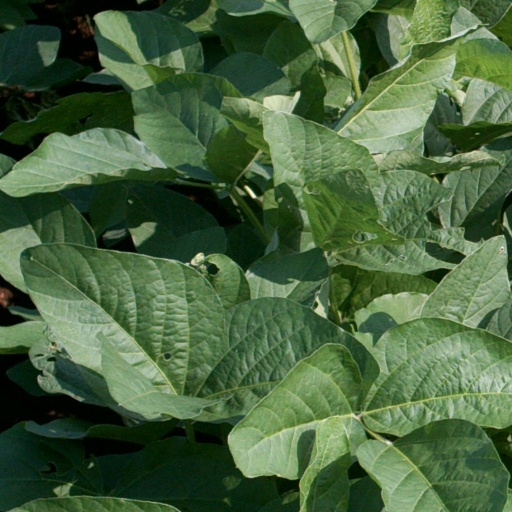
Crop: soybean